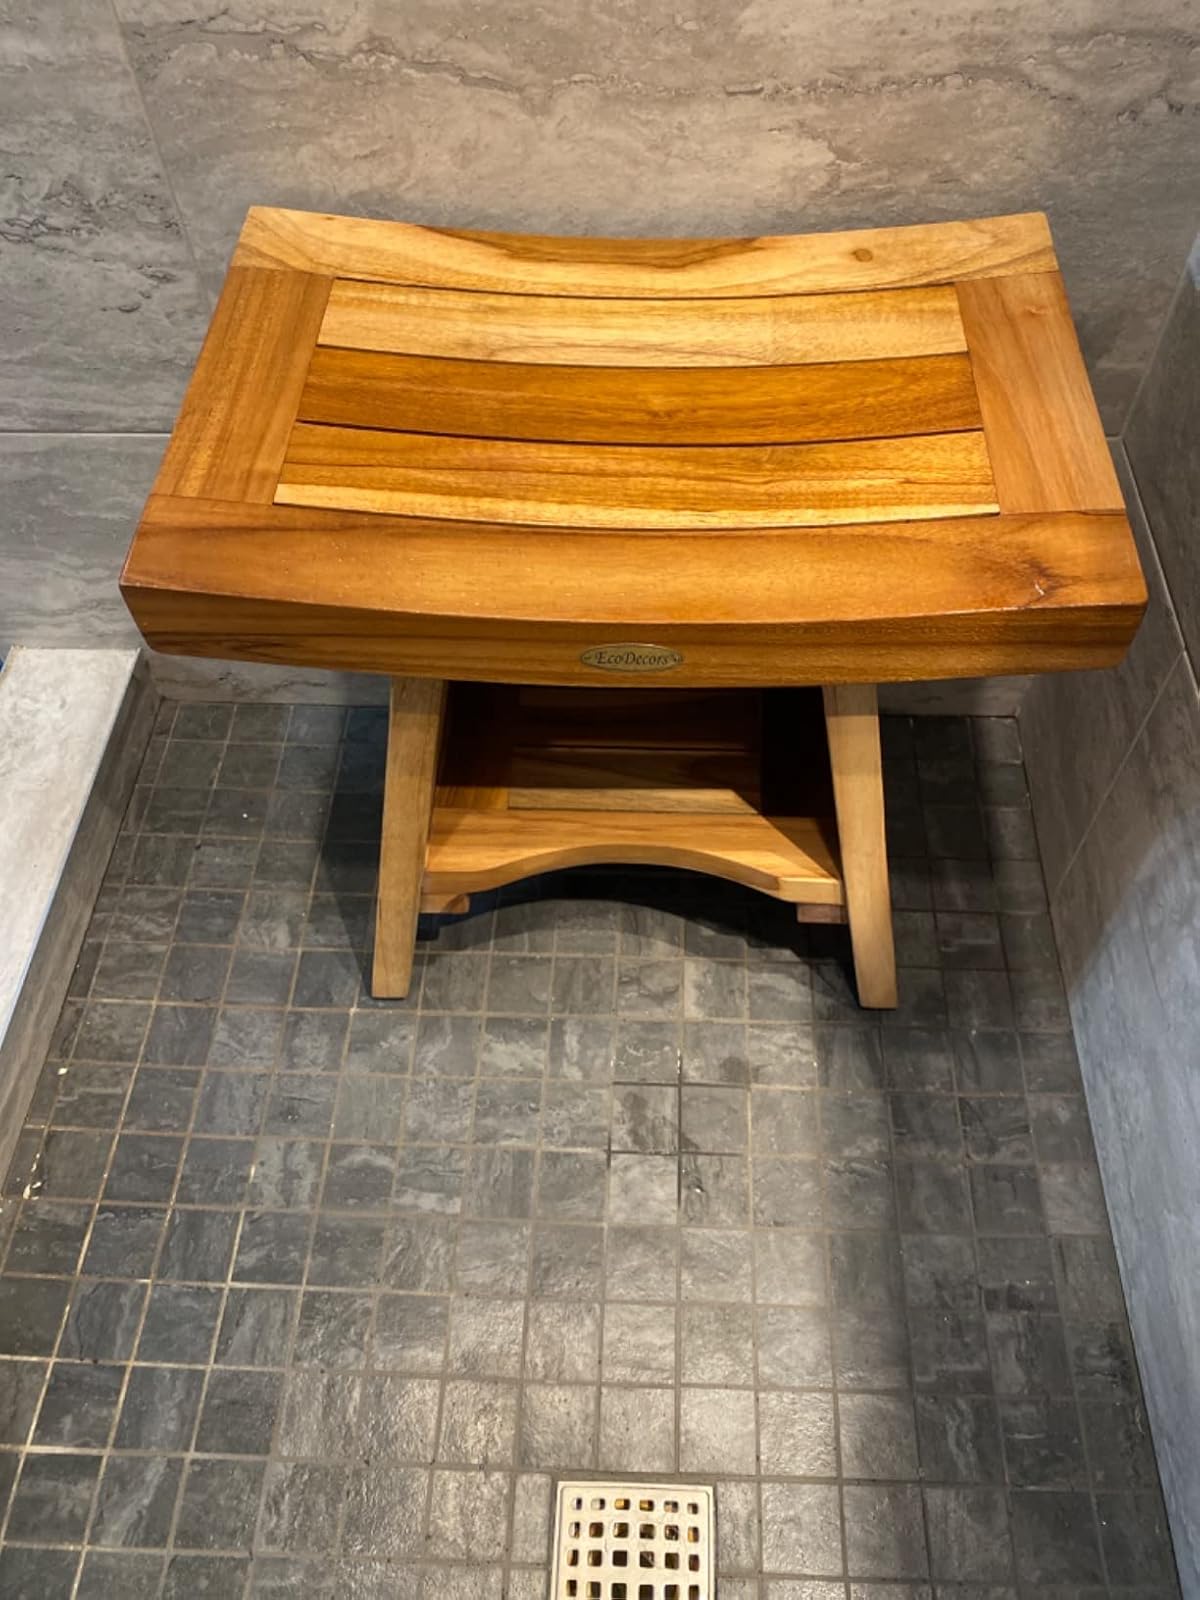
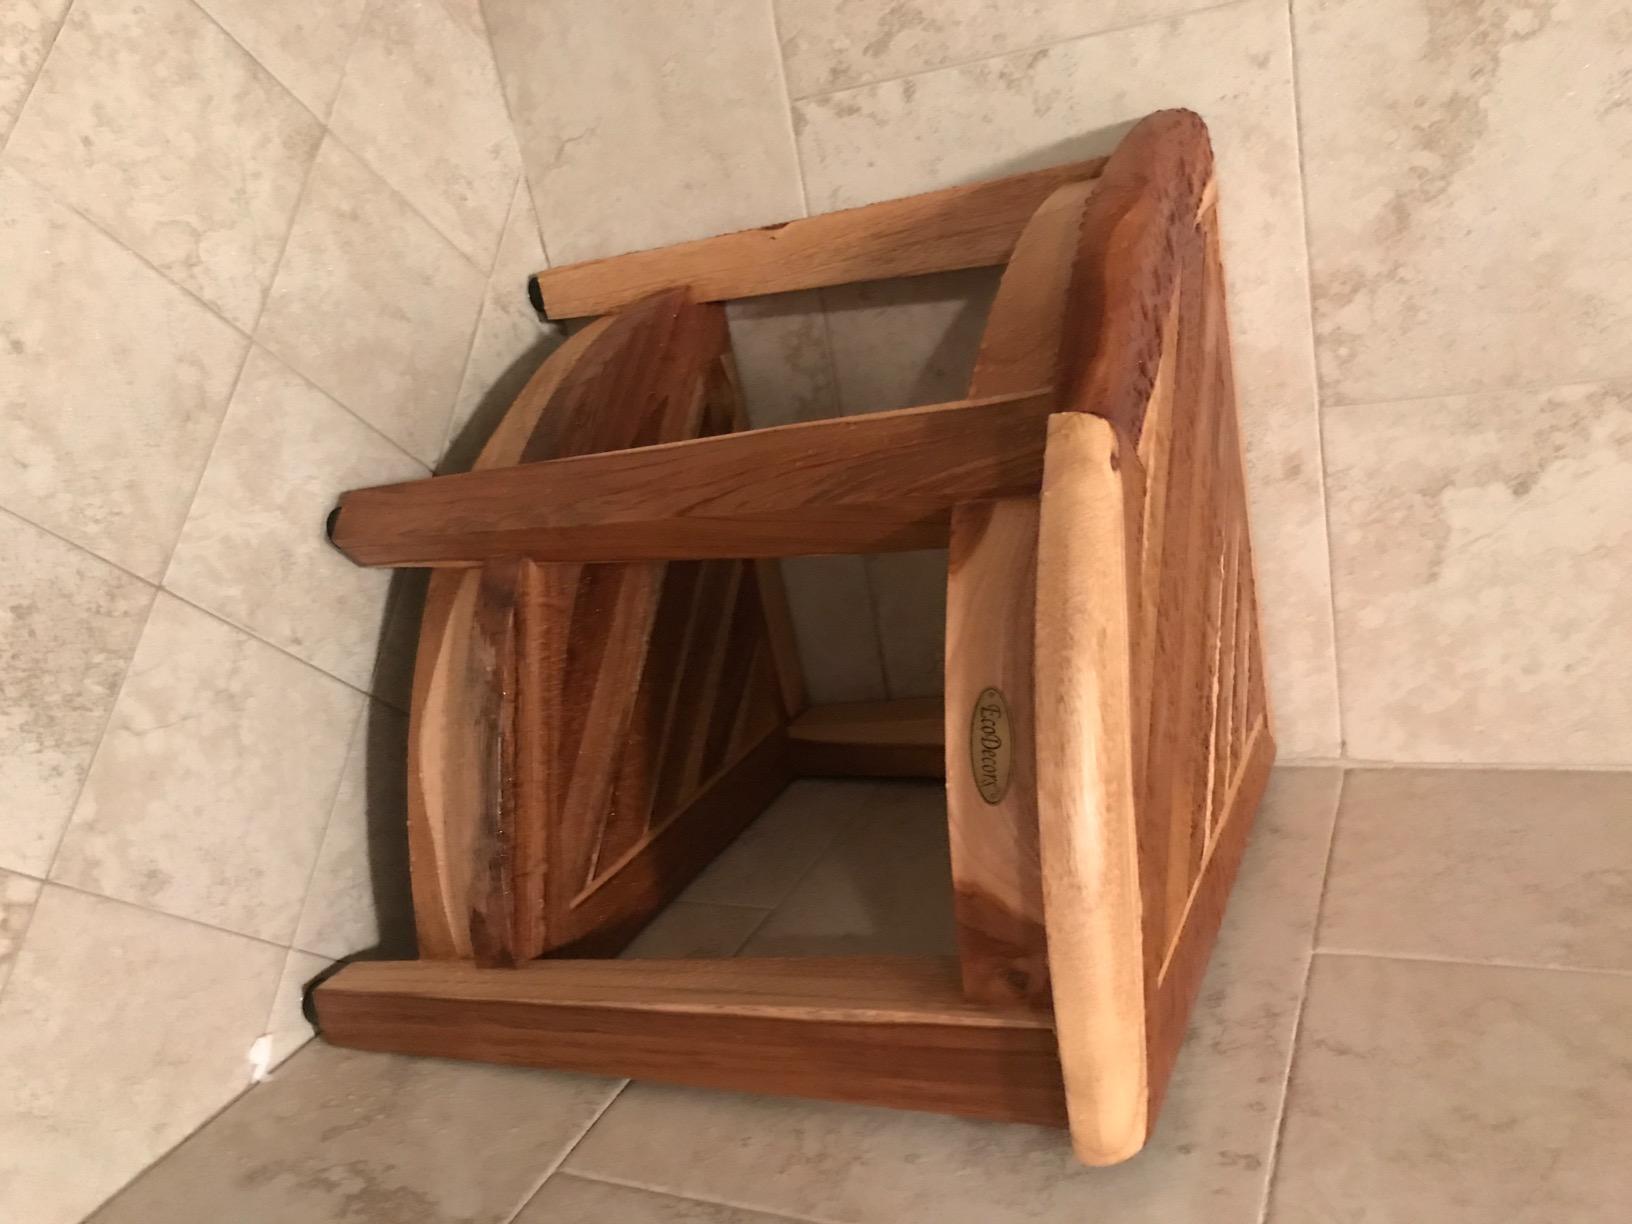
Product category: stool
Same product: no